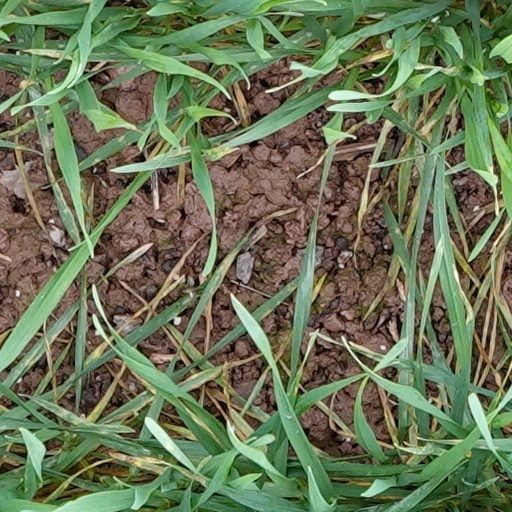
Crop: wheat